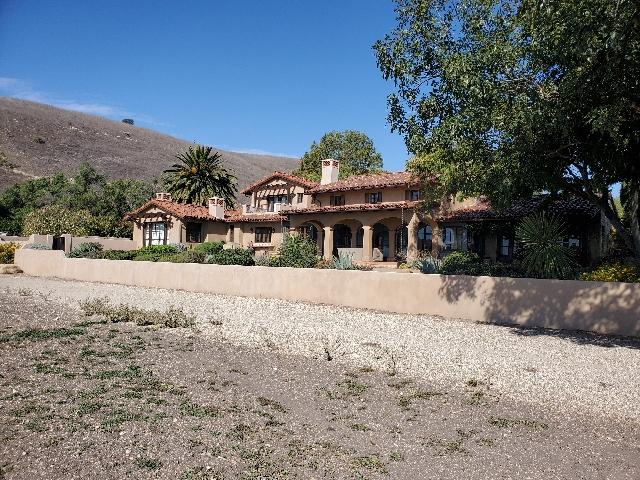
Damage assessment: no_damage